Lamba (garment)

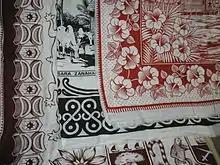
Three lambahoany showing pastoral scenes from daily life

The "lamba akotofahana," the highly colorful lamba weaving style associated with the Merina aristocracy, consisted of complex geometric designs created by the uniquely Merina practice of using extra heddles across the loom to create raised bands of pattern. This striking statement of andriana class distinction in the imperial era was preserved in a toned-down form under colonial rule: the same intricate patterns were retained but the designs were woven in white-on-white to draw less attention to the statement of class and ethnic identity they made.